William West Jones

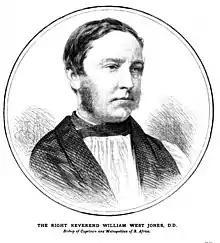
William West Jones from "Church Bells" (1875)

William West Jones (11 May 1838 – 21 May 1908) was the second Bishop and first Archbishop of Cape Town.